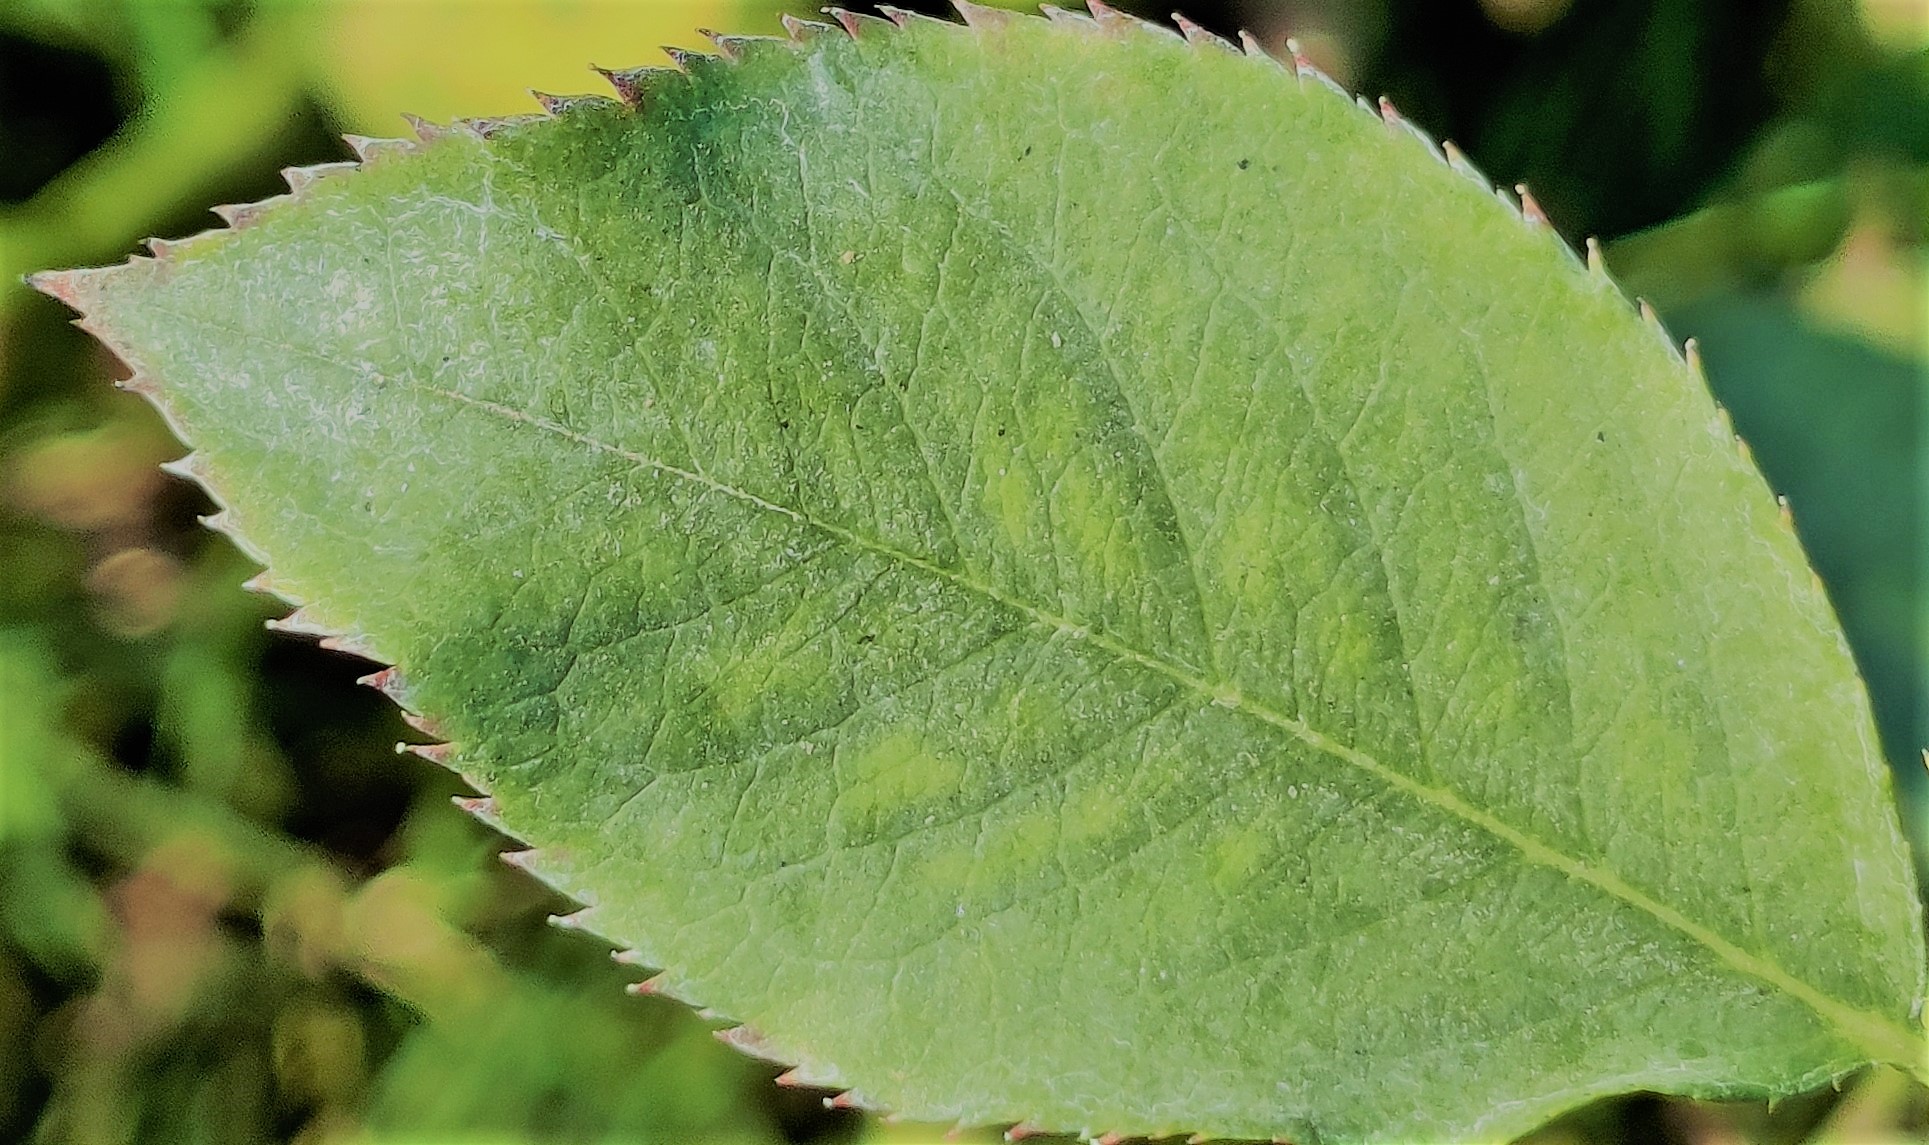
Label: Fresh Leaf